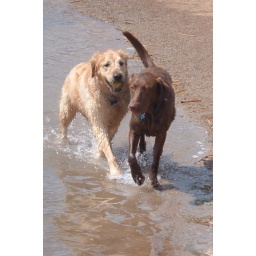
This was at the dog park lake in far-away Gilbert AZ. Worth the hour drive though